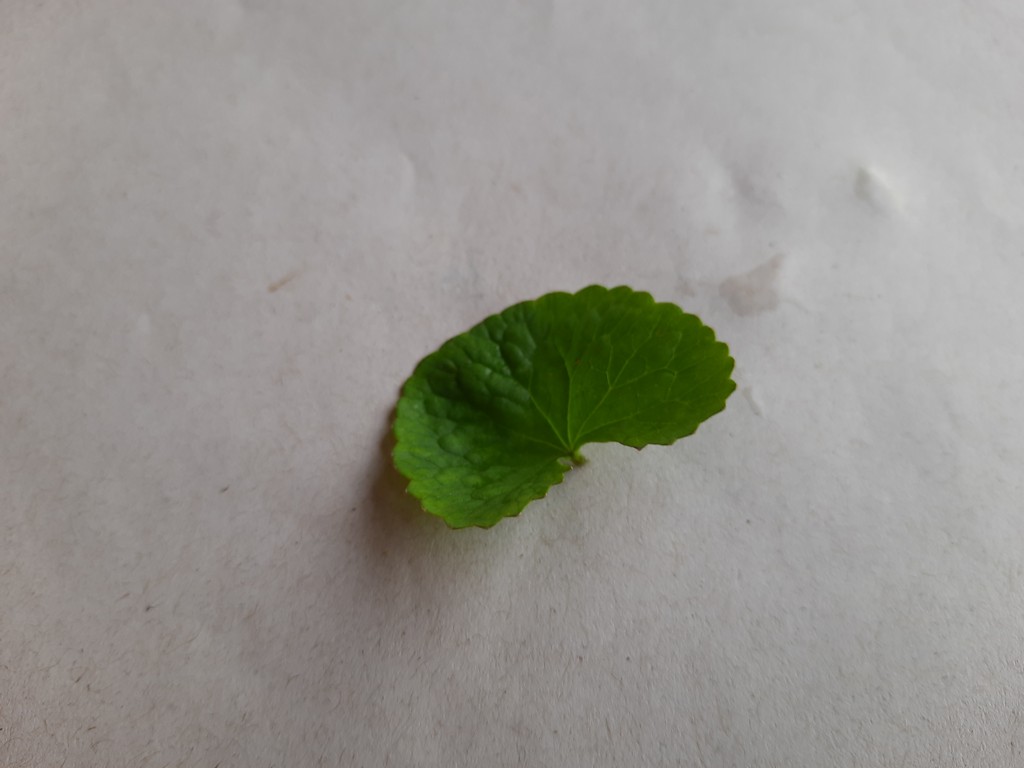
Label: Healthy